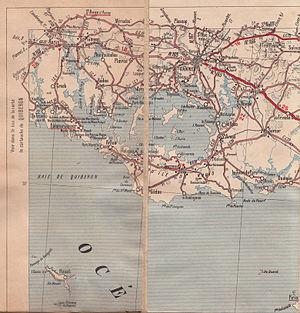
Autour du golfe du Morbihan
La presqu'île de Rhuys est une presqu'île située dans le département du Morbihan, en région Bretagne. Elle est ancrée dans le parc naturel régional du golfe du Morbihan et borde l'océan Atlantique sur sa façade sud.
La bataille des Cardinaux, connue sous le nom de Battle of Quiberon Bay par les Britanniques, est une bataille navale ayant opposé les flottes française et britannique pendant la guerre de Sept Ans. Elle a lieu le 20 novembre 1759 et se déroule dans un triangle de sept milles marins formé par les îles d'Hœdic et Dumet et la pointe du Croisic, au large de la Bretagne.
La ligne de Surzur à Port-Navalo est une ancienne ligne de chemin de fer, à voie métrique, française. Elle faisait partie du réseau des chemins fer secondaires du département du Morbihan et permettait, à partir de la ligne de Vannes à La Roche-Bernard, la desserte de la presqu'île de Rhuys de son ouverture en 1910 à sa fermeture en 1938.